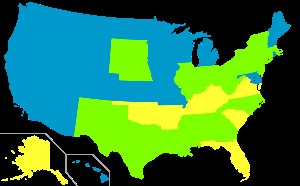
Elektrisk stol / Afskaffelse
Kort over hvilke stater i USA, der bruger eller har brugt den elektriske stol. Gule stater bruger stolen i dag, mens de grønne har benyttet den.
Den elektriske stol er et redskab, som har været brugt i USA og i Filippinerne til henrettelse af dødsdømte. Den indførtes i slutningen af 1800-tallet. Over 25 stater anvendte den i 1900-tallet. Brug af den elektriske stol er i dag fortsat en mulighed i visse stater i USA, men denne henrettelsesmetode er i dag sjældent brugt.